Olivais, Lisbon

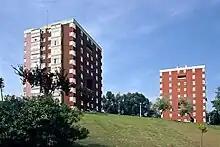

It covered an area of approximately 223 square kilometers and had a population of 25,495 inhabitants in 1864,